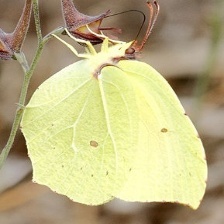
Species: CLEOPATRA
Butterfly family (ImageNet category): sulphur_butterfly